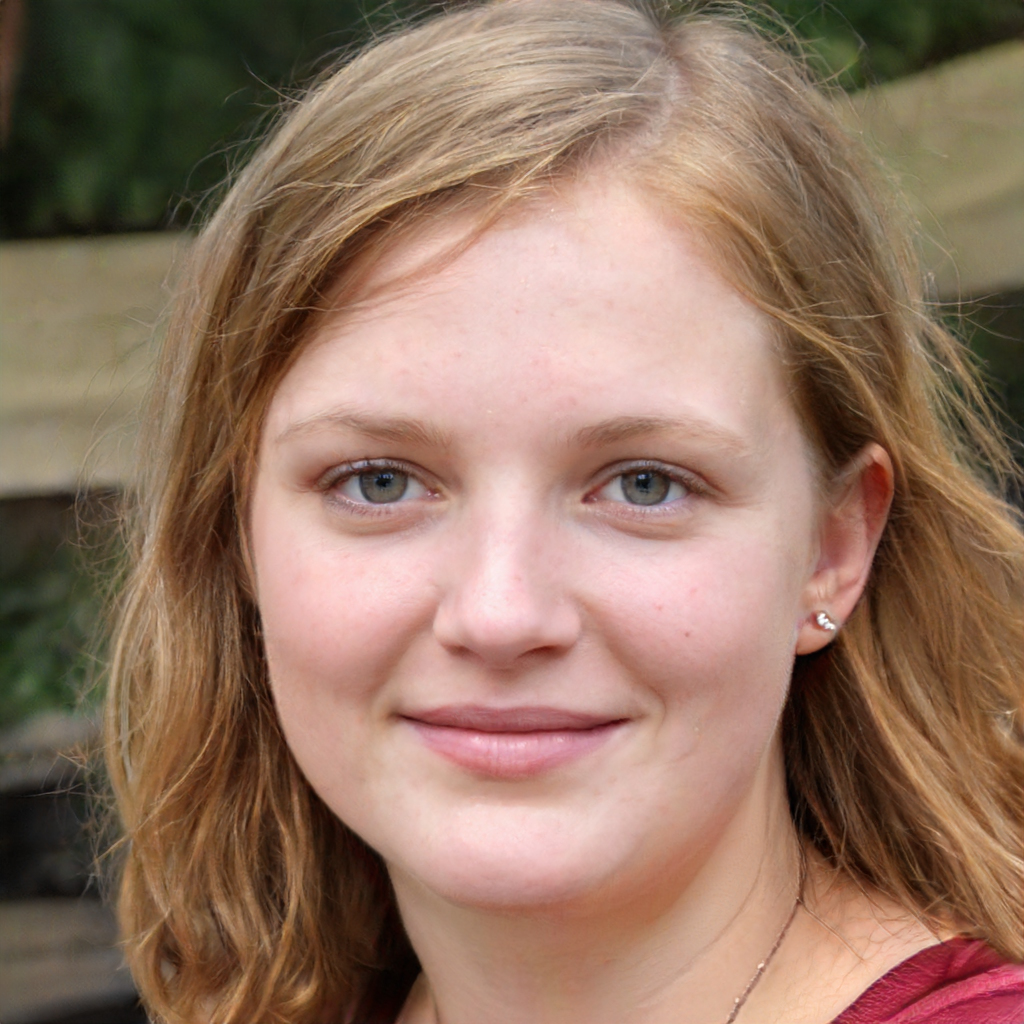
Gender: Female